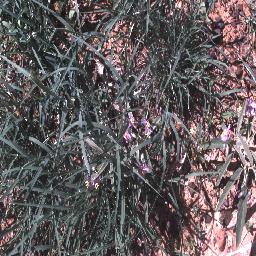
Label: negative